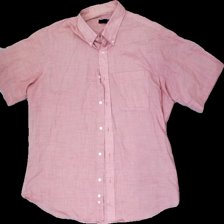
View: front
Type: Shirt
Category: Ladies
Brand: Not in the list
Brand text on label: J.F.K
Colors: Red, White
Material: 61% Cotton 39% Polyester
Pattern: Checkered print
Cut: Regular
Size: XL
Season: All
Stains: Major
Price range: <50
Recommended usage: Export